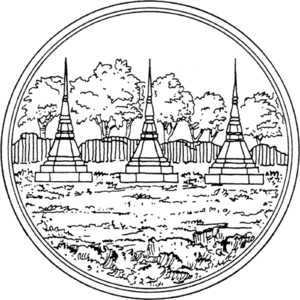
Le col des Trois Pagodes passe à une altitude de 282 mètres à travers les monts Bilauktaung qui forment sur 400 km une frontière naturelle entre le sud de la Birmanie et l'ouest de la Thaïlande et constituent le massif le plus élevé de la chaîne Tenasserim. Le col relie la ville birmane de Payathonsu, à la ville thaïlandaise de Sangkhlaburi.
Kanchanaburi est une province de Thaïlande.